Flensburger Fahrzeugbau

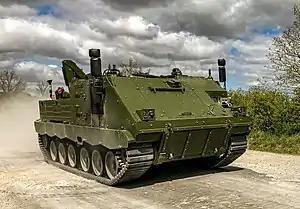
The new Armored Combat Support Vehicle (ACSV) is based on FFG's PMMC G5. The ACSV is a versatile tracked platform, available either in open or closed hull configurations, and is intended to be the base of several new types of support vehicles for the Norwegian Army, including SHORAD, artillery hunting radar, electronic warfare and logistics support variants.

The division WT/P is responsible for the upgrade, conversion and development of all types of military vehicles up to a weight of 40 tones. This includes tracked and wheeled vehicles of both western and Russian origin. Example programs include role conversion, life extension, powerpack replacement or "Repowering", customised protection and system house management. The development of the Protected Mission Module Carrier (PMMC) G5, the Armoured Combat Support Vehicle (ACSV) G5 and multiple technology demonstration vehicles and concepts are products of WT/P.